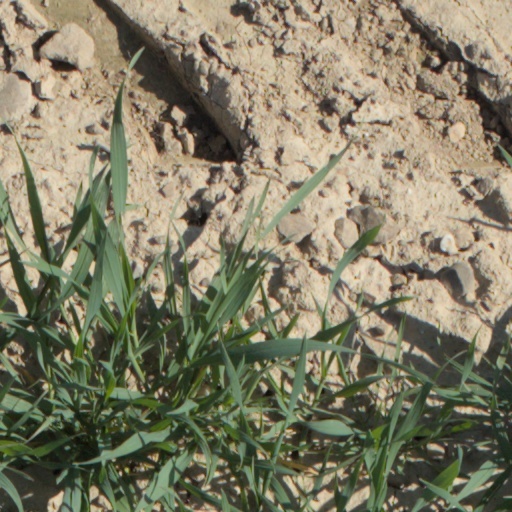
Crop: wheat